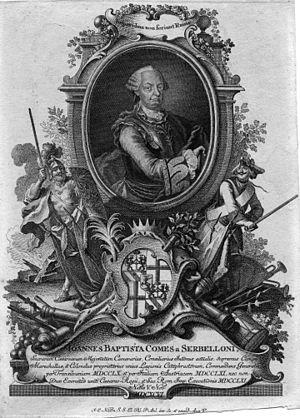
portrait gravé